Aquae Arnemetiae

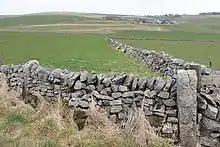
Route of Batham Gate Road near Peak Forest

Aquae Arnemetiae was at the intersection of two main Roman roads: Batham Gate and The Street. Batham Gate (Old English for "road to the bath town") is a Roman road from Templebrough Roman fort in South Yorkshire past Navio Roman Fort and onto Buxton. Part of the route of this old Roman road on Tideswell Moor is a protected Scheduled Monument. This was an important route for access to sites of lead production in the Peak District. There is still a road called Batham Gate road heading east out of Buxton. The Street road (Margary Number 71a) from Derventio (Derby) ran to Aquae Arnemetiae, followed in places today by the modern A515 road to the south of Buxton. The Street is still the name of the road in the Upper Goyt Valley that may have connected Buxton with Condate (Roman Northwich). There is plaque in a stone wall by The Street road near Arbor Low (at OS map location SK 1649 6232). It is marked "Aquae Armentiae Derventio" indicating the Buxton to Little Chester (Derby) Roman road. It is further inscribed: "Huius viae curam curatores viarum non susceperunt". This translates as "The road menders have not taken care of this road". Roman roads also led north to Mamucium (Manchester) and to Melandra fort, near Glossop (Margary Number 71b). Sections of agger from these two northbound rounds have been identified and excavated. There was also a Roman Road (Margary Number 713) between Buxton and Leek (which may be the Roman town of Chesterton) whose course joins the present A53 road towards Leek at Morridge Top.